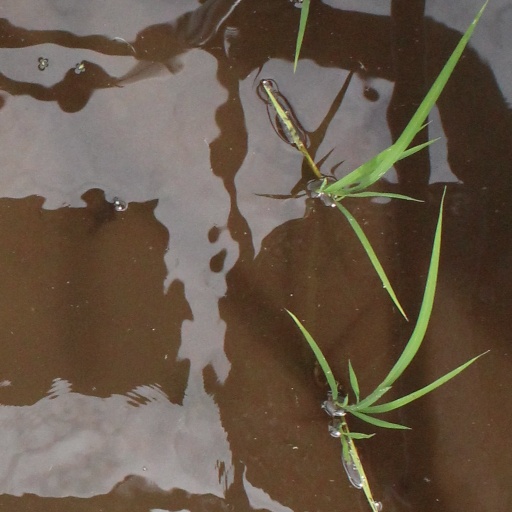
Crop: rice